Alessandro Annoni

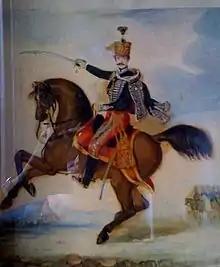

Belonging to an ancient noble patrician family of Milan, Annoni was the only male son of Count Giovanni Pietro and his wife, the Genoese noblewoman Giulia Pallavicino, of the Marquises of Persia. He was born in the family's Milanese palace, in Corso di Porta Romana. Through his great-grandmother Teopista Mosca, he was related to the famous poet Giacomo Leopardi.